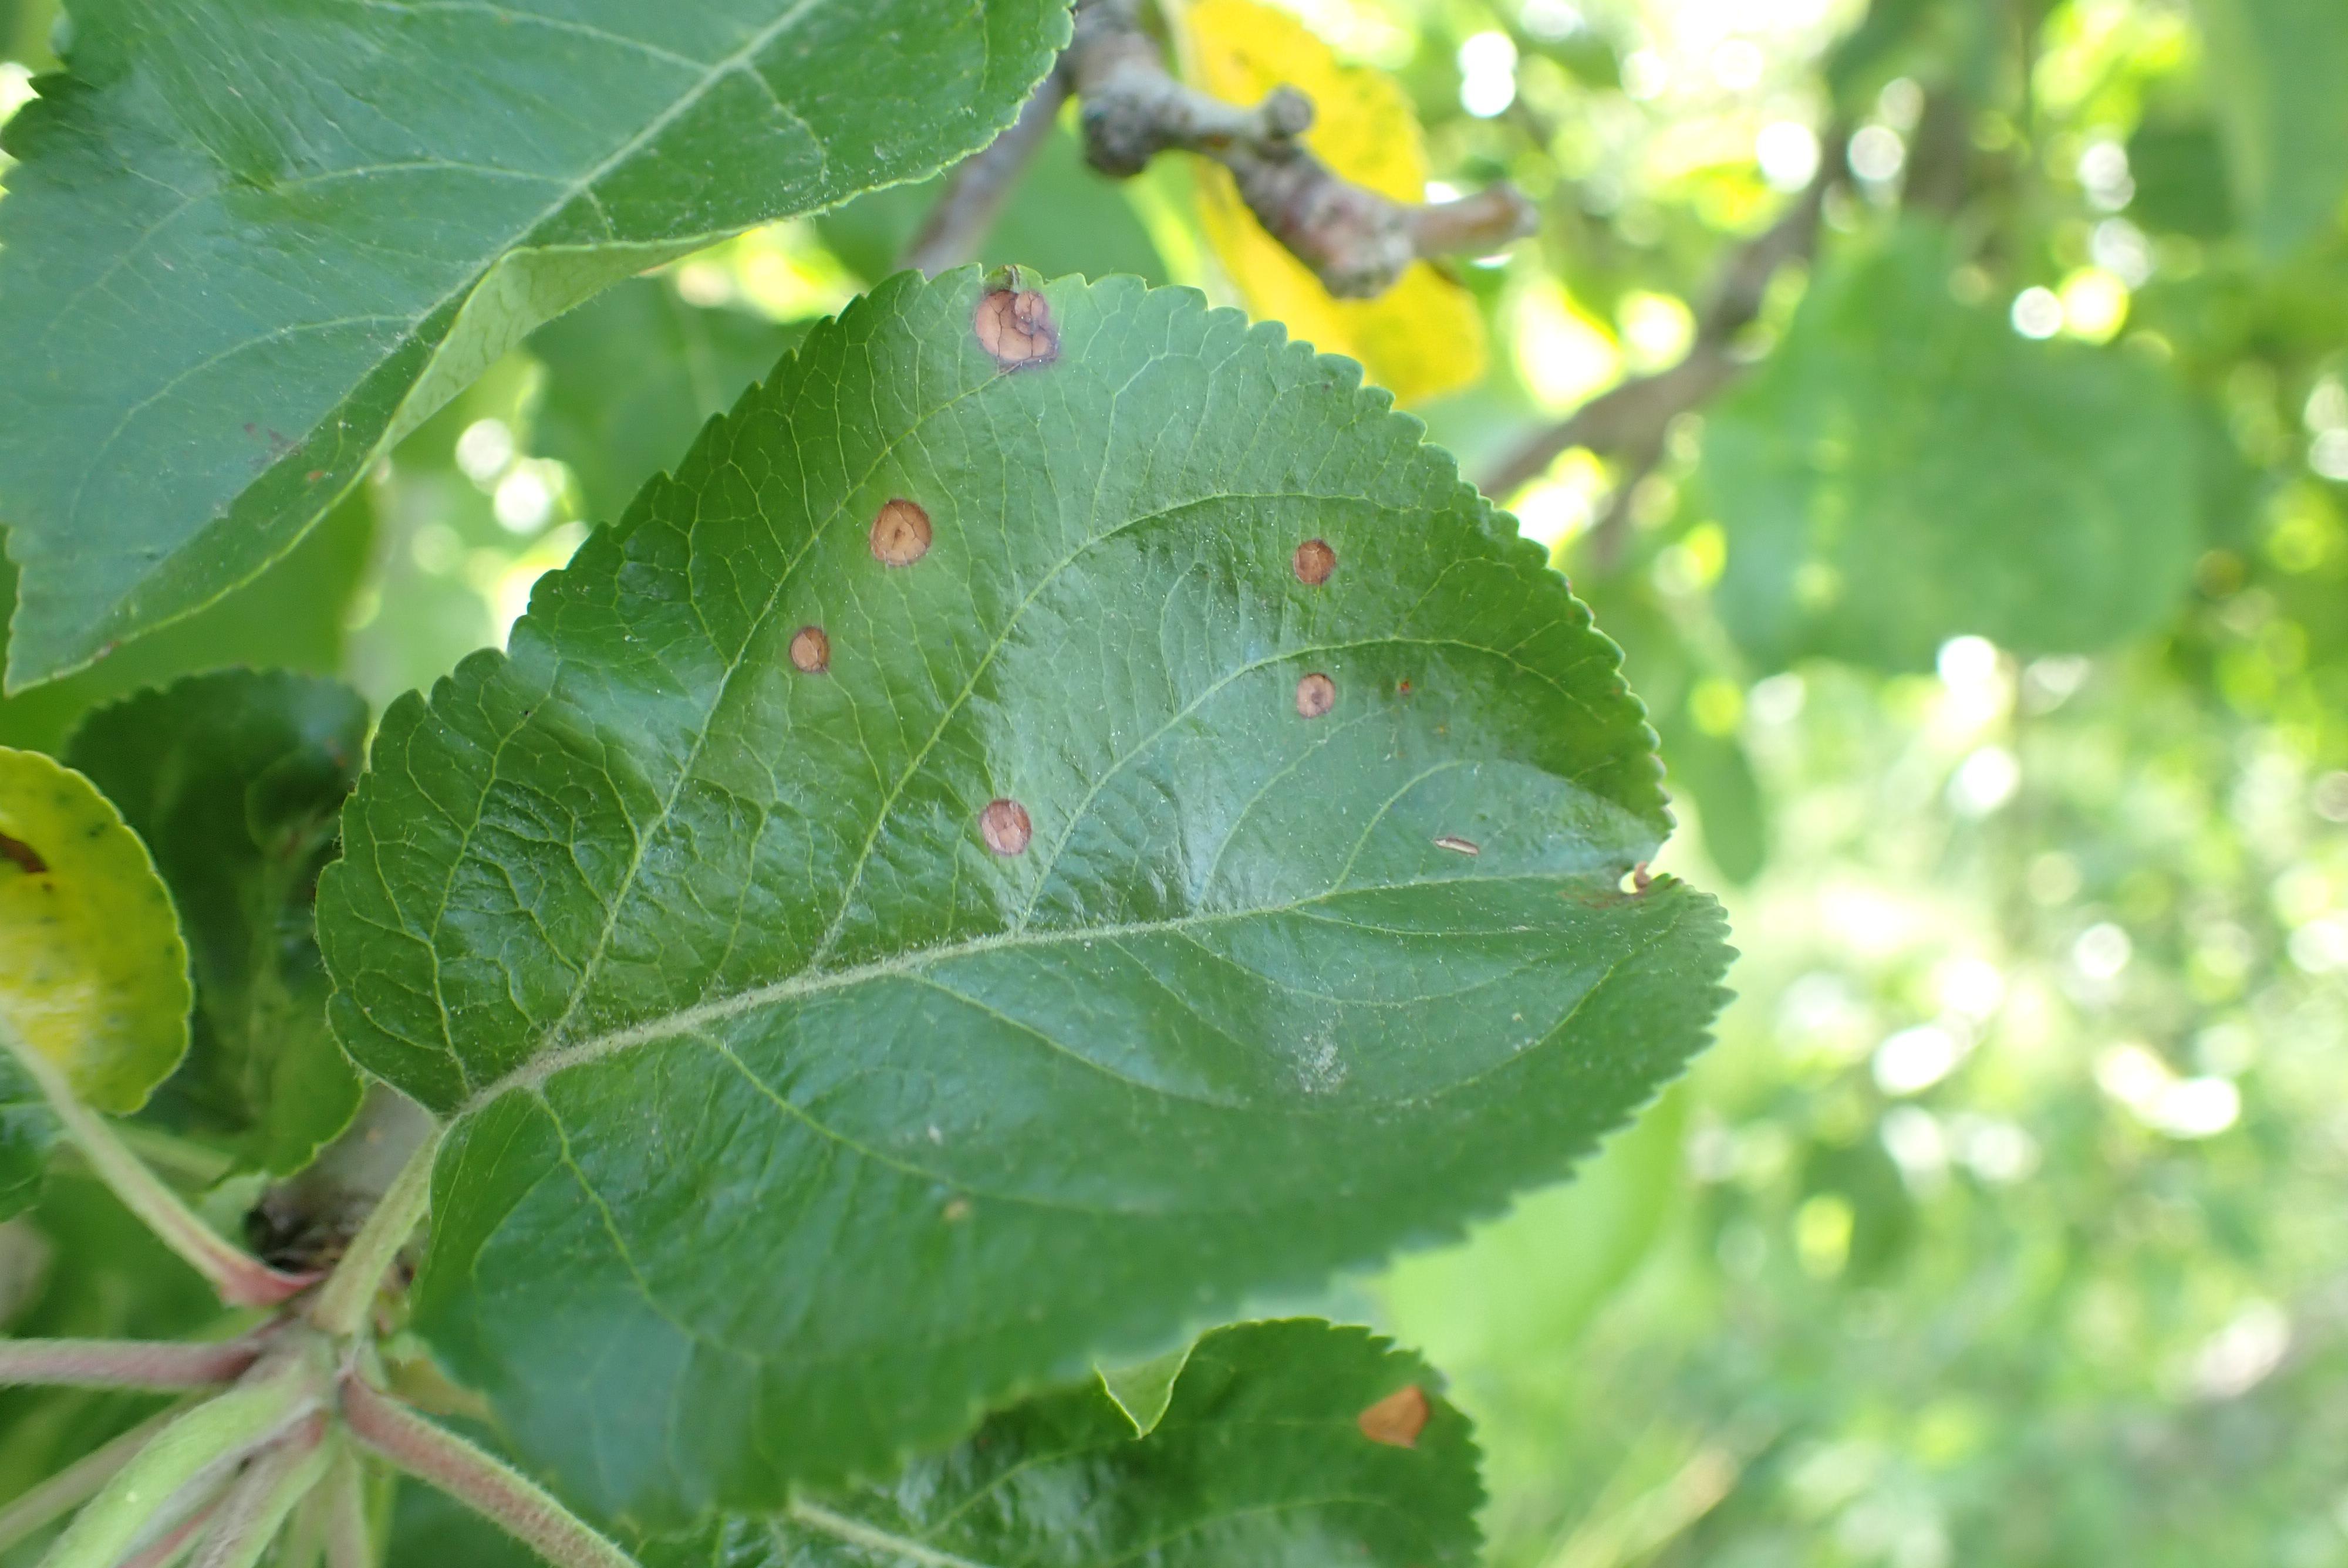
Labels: frog_eye_leaf_spot